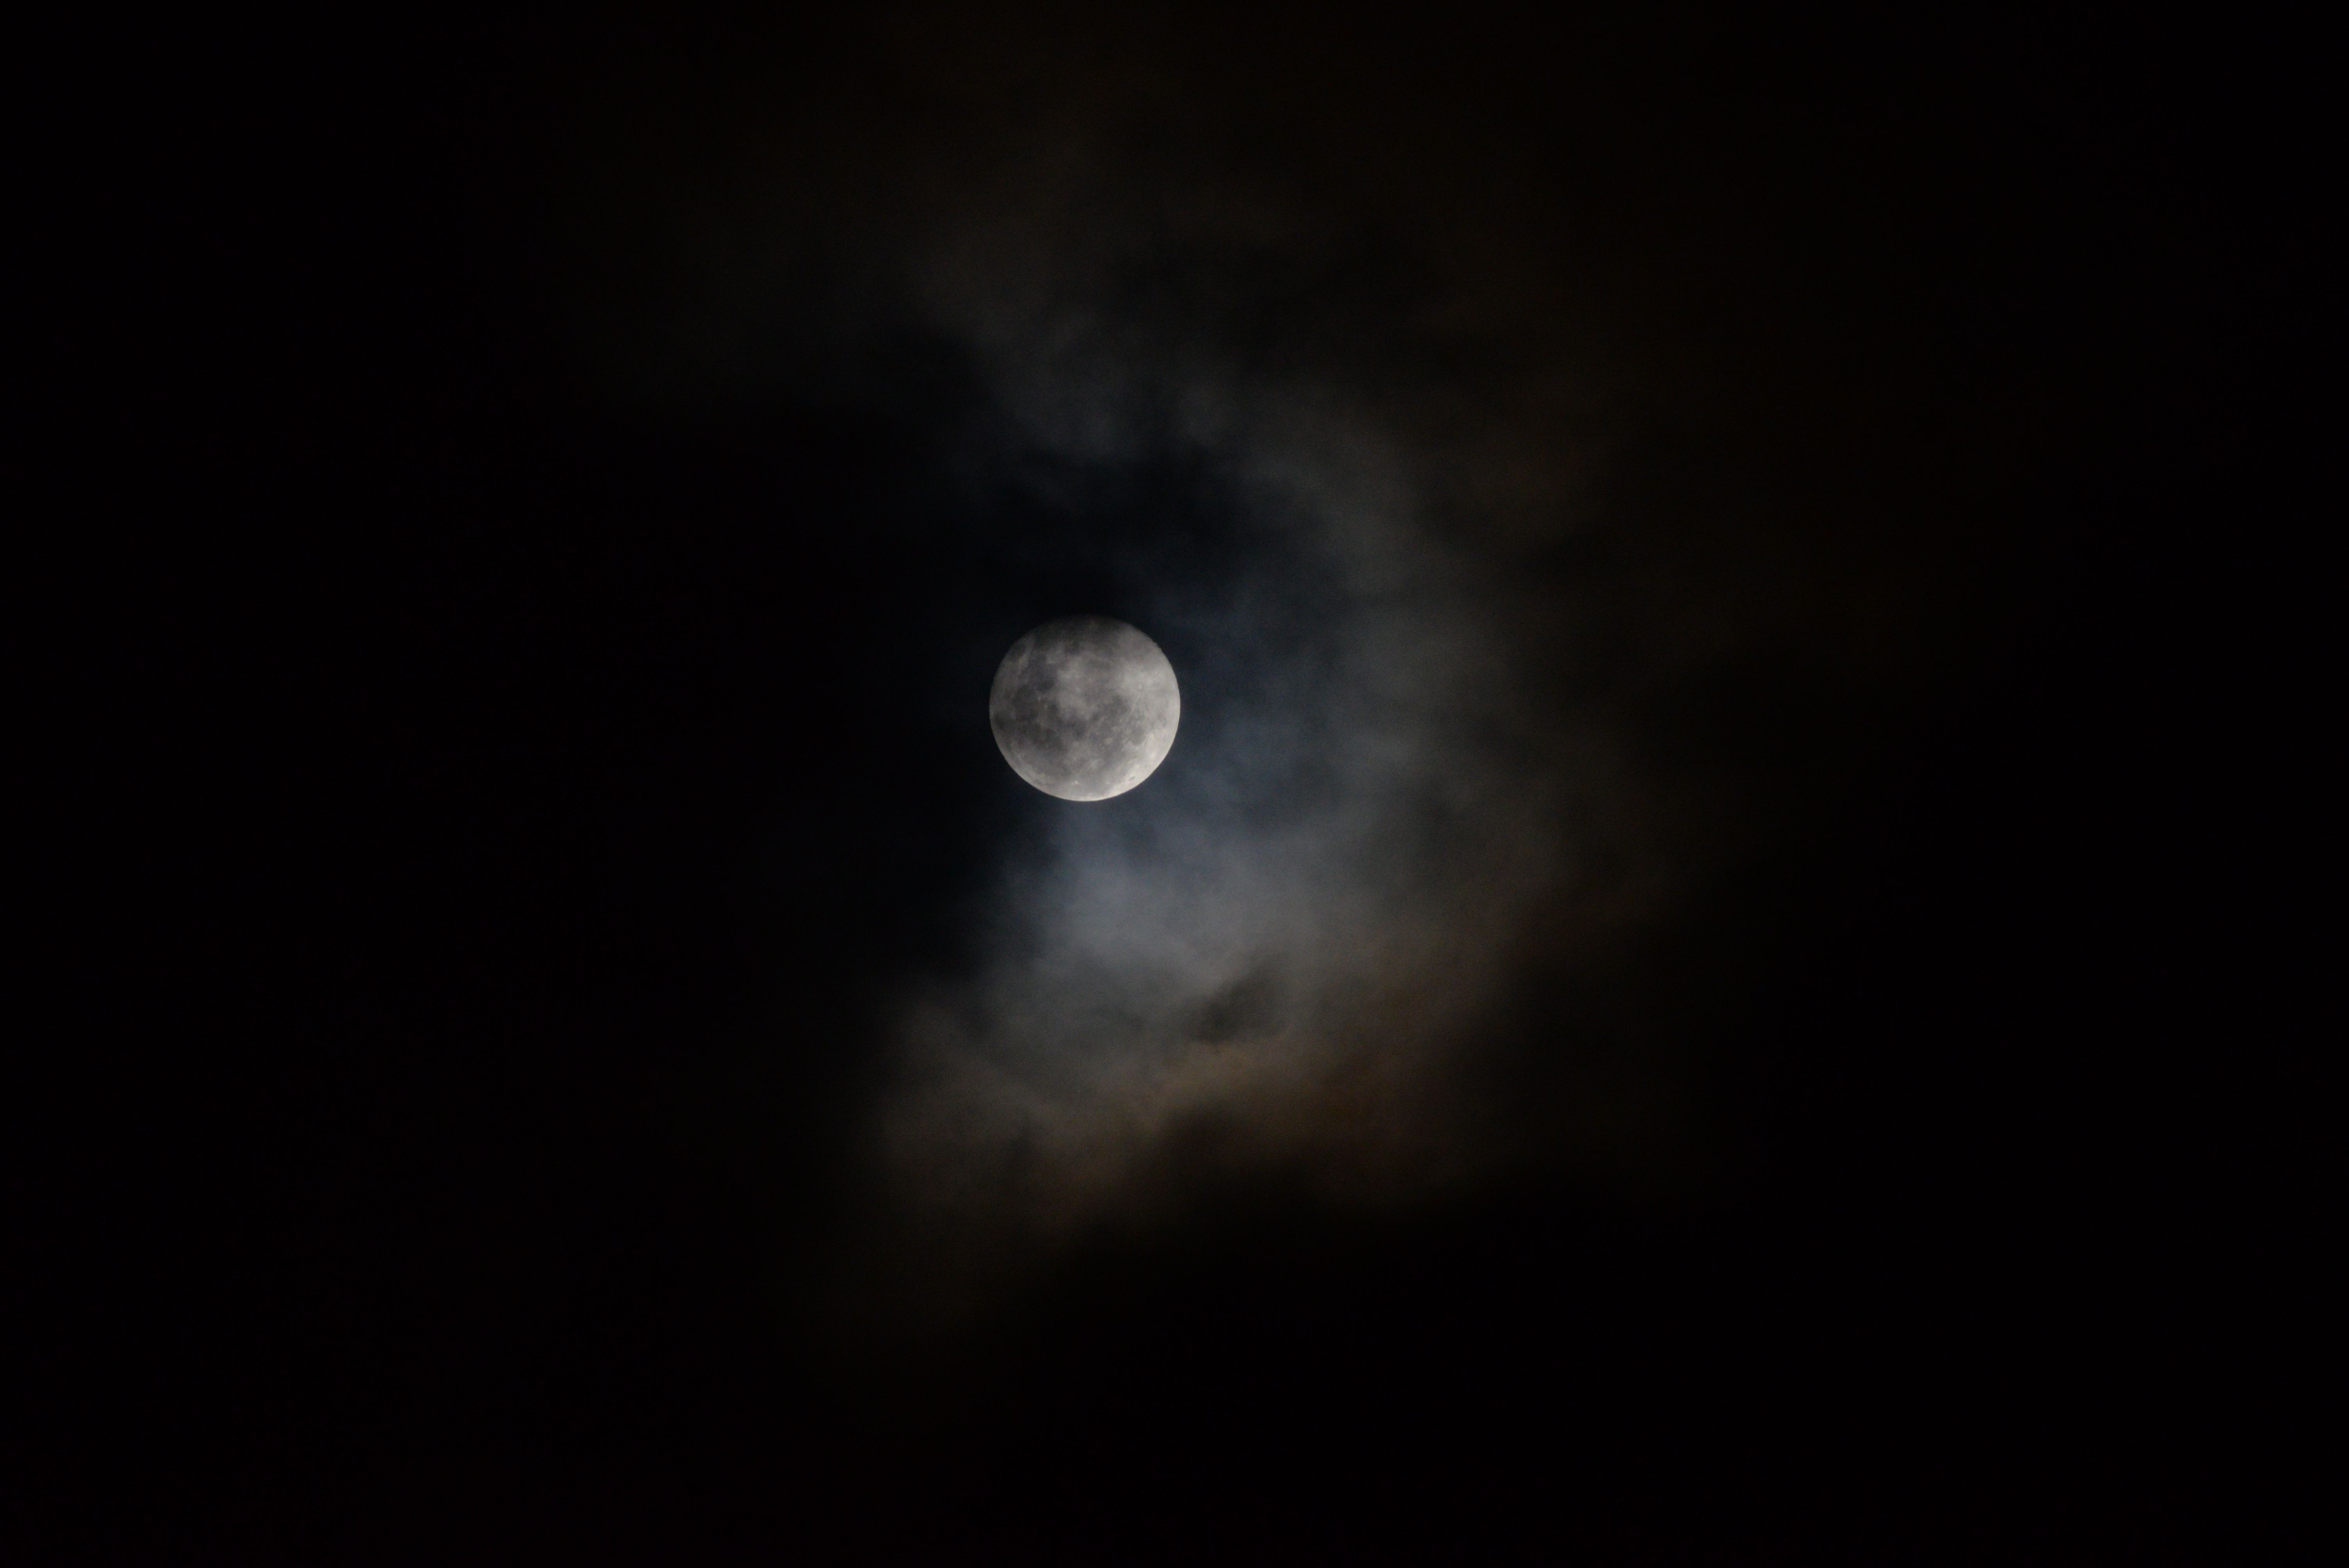
sky, night, atmosphere, moon, full moon, clouds, event, midnight, penumbra, astronomical object, celestial event